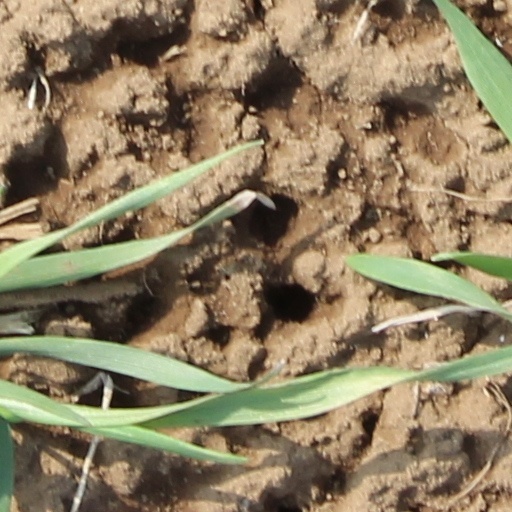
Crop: wheat